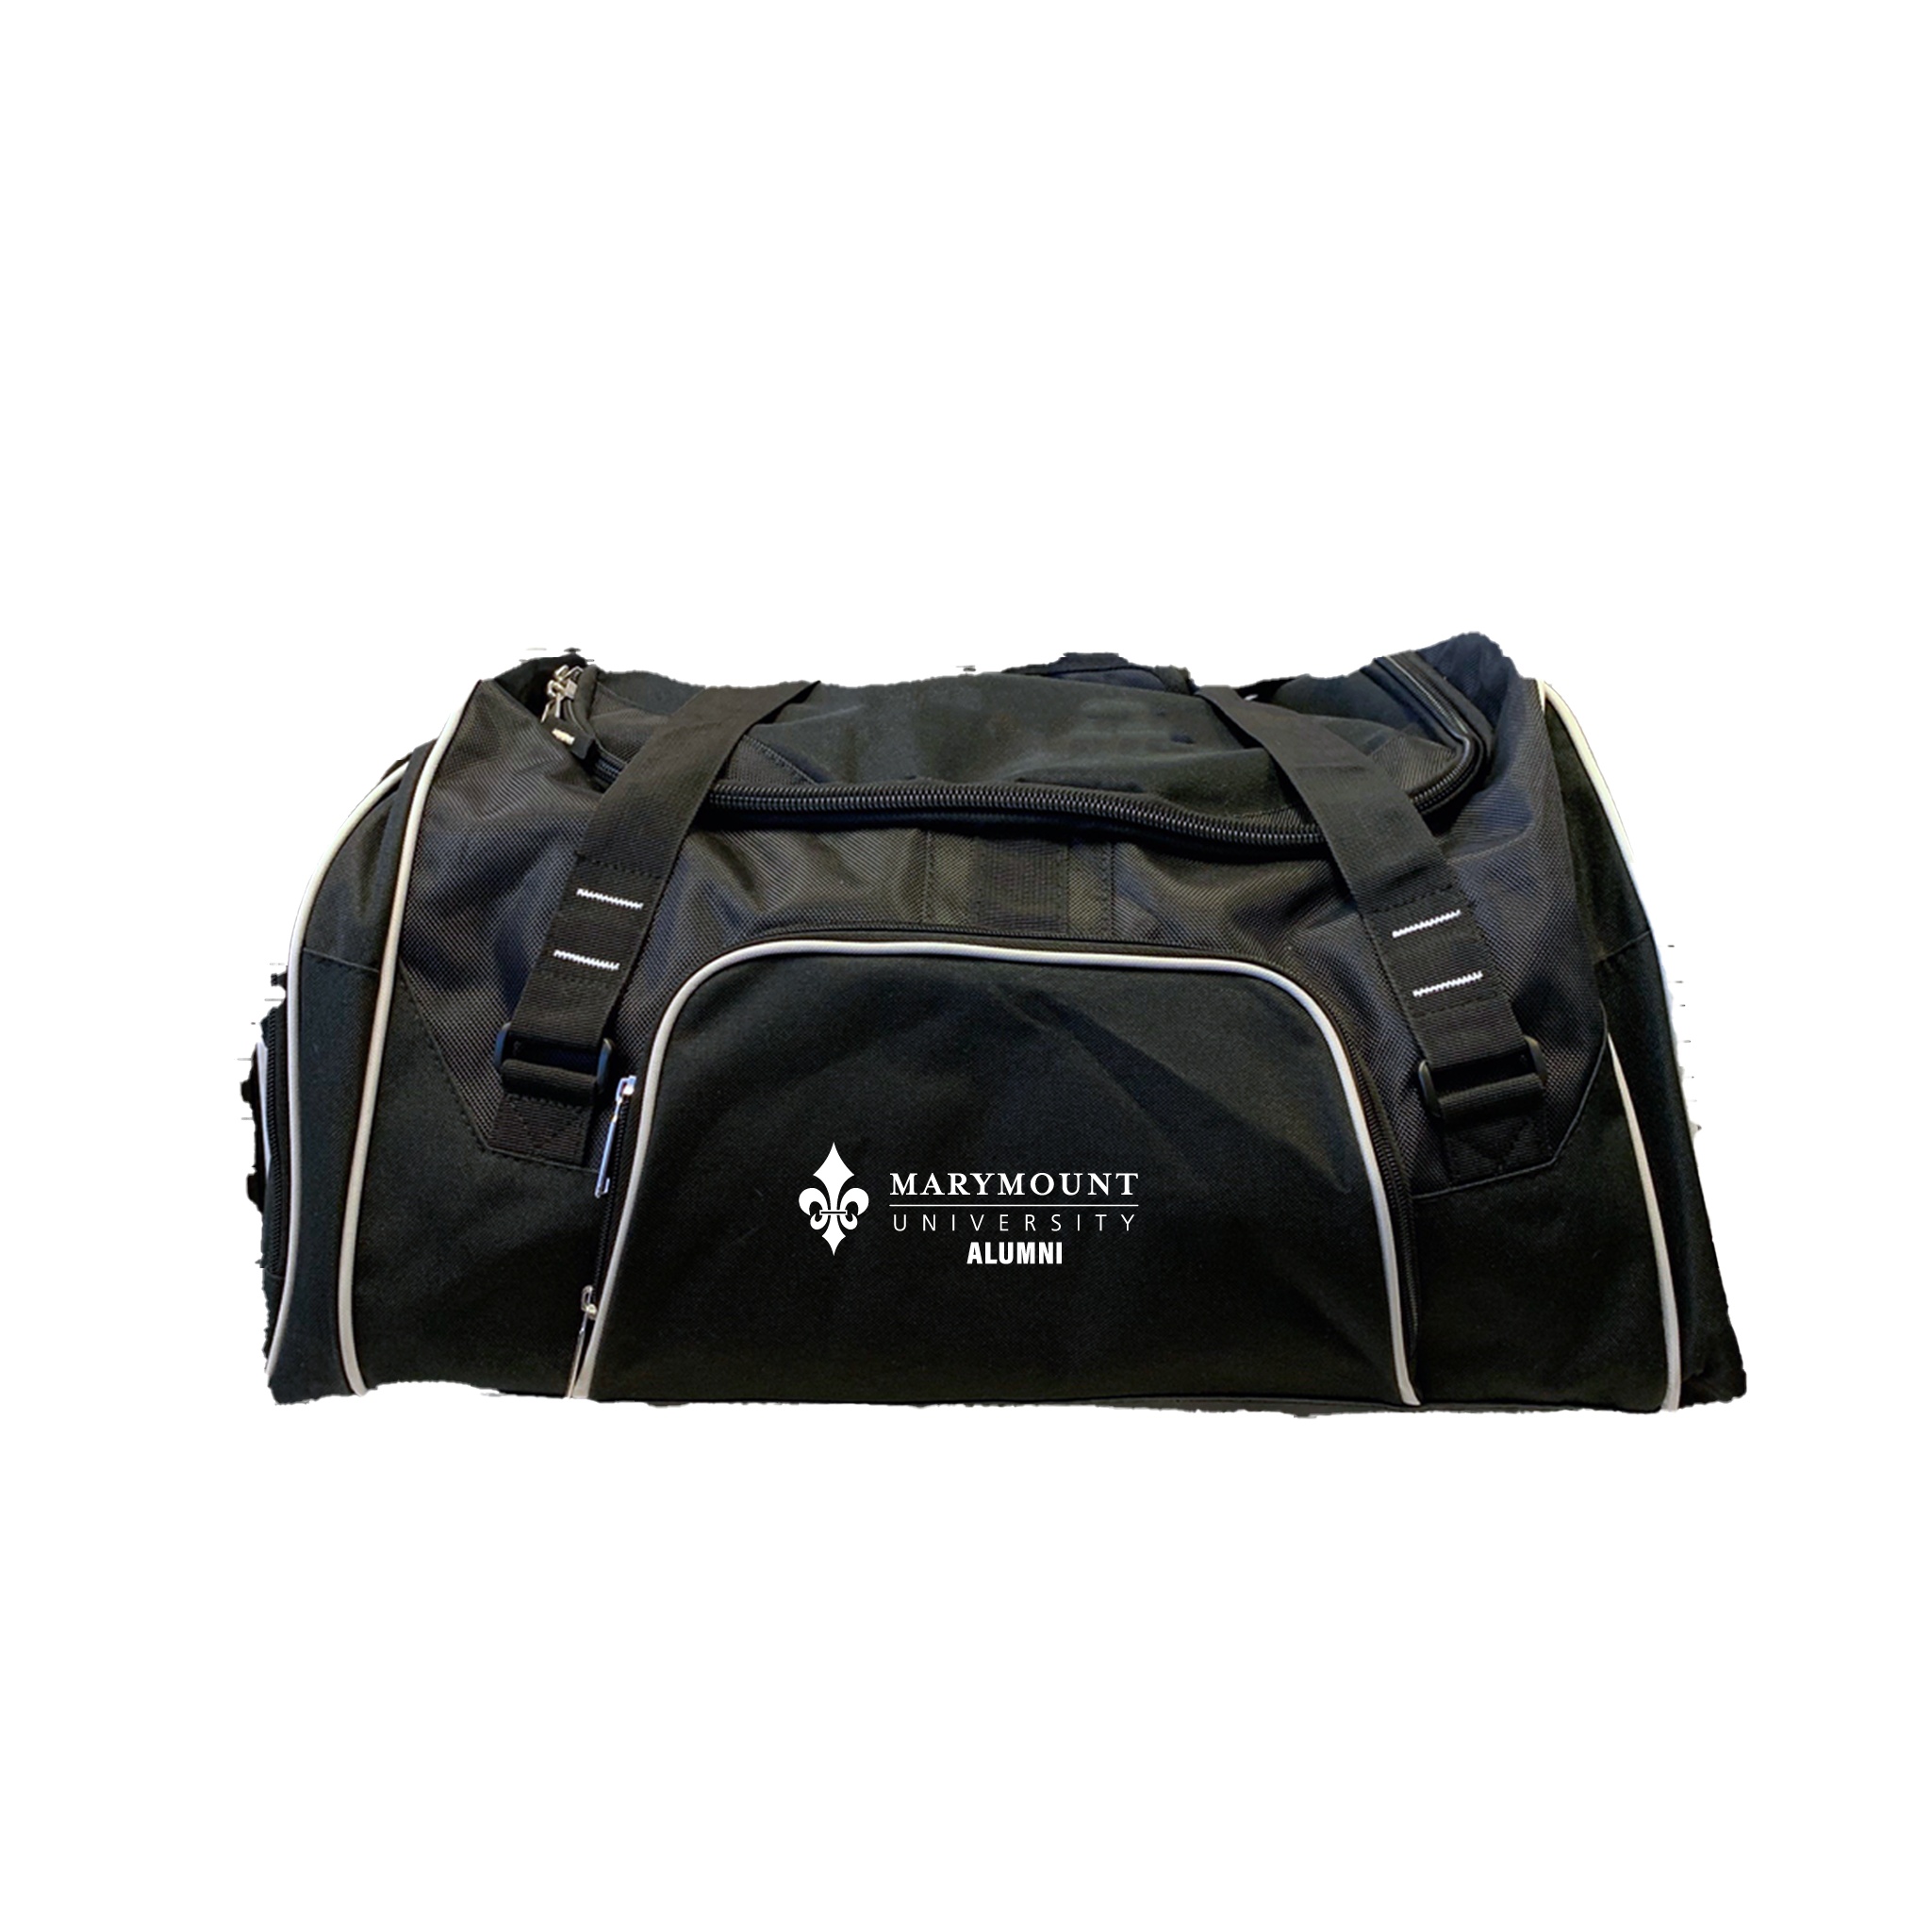
Marymount University - Travel Bag
Whether you're getting ready for practice or going on a trip, broadcast your fandom in style with this travel bag. The embroidered bag flaunts your team pride, and the ample space, including end pockets, provides plenty of room for your necessities. Dimensions: 20"W x 14"H x 12"D 600 denier nylon with metal hardware Nylon zippers Dual zippered main compartment with removable inside bottom board Front zippered pocket One side has a handle with end zippered pocket shoe tunnel under main compartment Rubber feet on bottom of main compartment Padded self-fabric carrying handle Removable & adjustable webbed shoulder strap with padded self-fabric shoulder pad Imprint logo method: embroidered **All products are made when ordered and take an estimated 10-14 business days for product to be shipped.**
Brand: MLXL
Category: Luggage & Bags > Duffel Bags